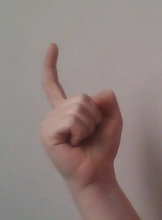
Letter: ra